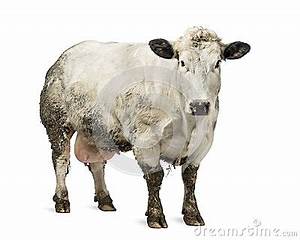
Label: mucca